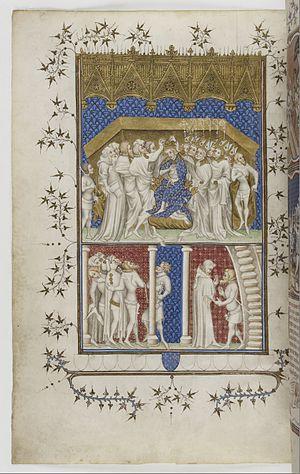
Les Grandes Chroniques de France de Charles V sont un manuscrit enluminé datant des années 1370-1379 commandé par le roi Charles V de France et conservé à la Bibliothèque nationale de France. Reprenant le texte traditionnel des Grandes Chroniques de France rédigées par les moines de l'abbaye de Saint-Denis, il est complété et enluminé à la demande du roi à la fin de son règne.